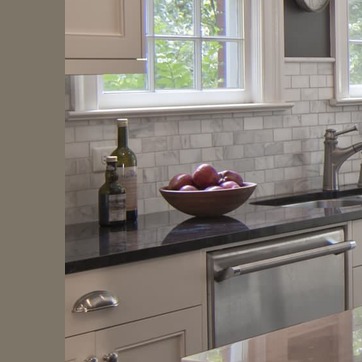
Material: food